Describe the emotion expressed in this image:  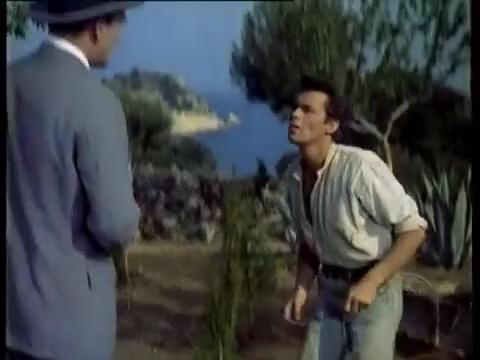
This person displays Pain, valence and arousal with low intensity.